Johnny Gargano

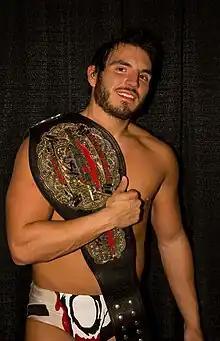
Gargano with the Open the Freedom Gate Championship belt in January 2013

On November 13 at Freedom Fight, Gargano defeated Yamato to win the Open the Freedom Gate Championship. On January 14, 2012, Gargano retained the title against Ricochet in the final professional wrestling match in the Asylum Arena. Following the match, Gargano was helped backstage and rushed to a hospital with a back injury, but was released the following day. On March 30, Gargano returned to Dragon Gate USA, where he and Chuck Taylor unsuccessfully fought Masato Yoshino and Ricochet for the vacant Open the United Gate Championship; Taylor then turned on Gargano and broke away from Ronin. Following the merger of Dragon Gate USA and Evolve, Gargano successfully defended the Open the Freedom Gate Championship against Taylor on June 29 at Evolve 15. On July 28 at Untouchable, Gargano retained the title against Akira Tozawa. Prior to the event it had been reported that Gargano had been offered a developmental contract with WWE, however, following his win, Gargano revealed that he had signed a two-year contract extension with Dragon Gate USA/Evolve. The following day at Enter the Dragon, Gargano defeated Chuck Taylor in a non-title "I Quit" match, ending their rivalry. Gargano made another successful defense of the Open the Freedom Gate Championship on September 8, defeating Jon Davis at Evolve 17. On November 4 at Freedom Fight, despite a pre-match assault by Jon Davis, Gargano defeated Tozawa, A. R. Fox and Ricochet in a four-way elimination match to retain the Open the Freedom Gate Championship and, as a result, made it to a full year as the champion. On December 8 at Evolve 18, Gargano retained the title against Sami Callihan.